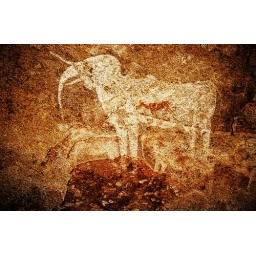
Namibia - white elephant in the Philips cave